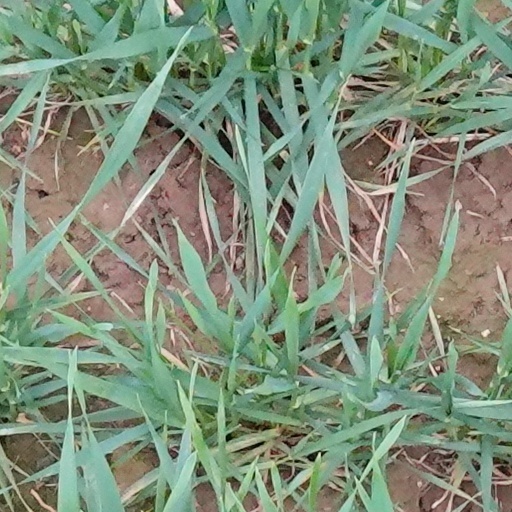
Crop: wheat